Pinedale, California

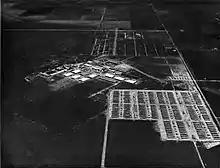
Camp Pinedale in 1942

The community was the site of one of several temporary detention camps (also known as 'assembly centers') located throughout the West that represented the first phase of the mass incarceration of 97,785 Californians of Japanese ancestry during World War II. Pursuant to Executive Order 9066 signed by President Franklin D. Roosevelt on February 19, 1942, thirteen makeshift detention facilities were constructed at various California racetracks, fairgrounds, and labor camps. These facilities were intended to confine Japanese Americans until more permanent internment camps, such as those at Manzanar and Tule Lake in California, could be built in isolated areas of the country. Beginning on March 30, 1942, all native-born Americans and long-time legal residents of Japanese ancestry living in California were ordered to surrender themselves for detention.